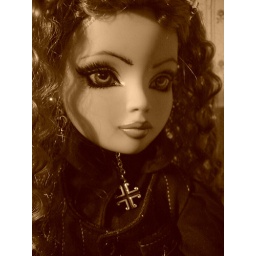
Sarah and the girls in her new bedroom